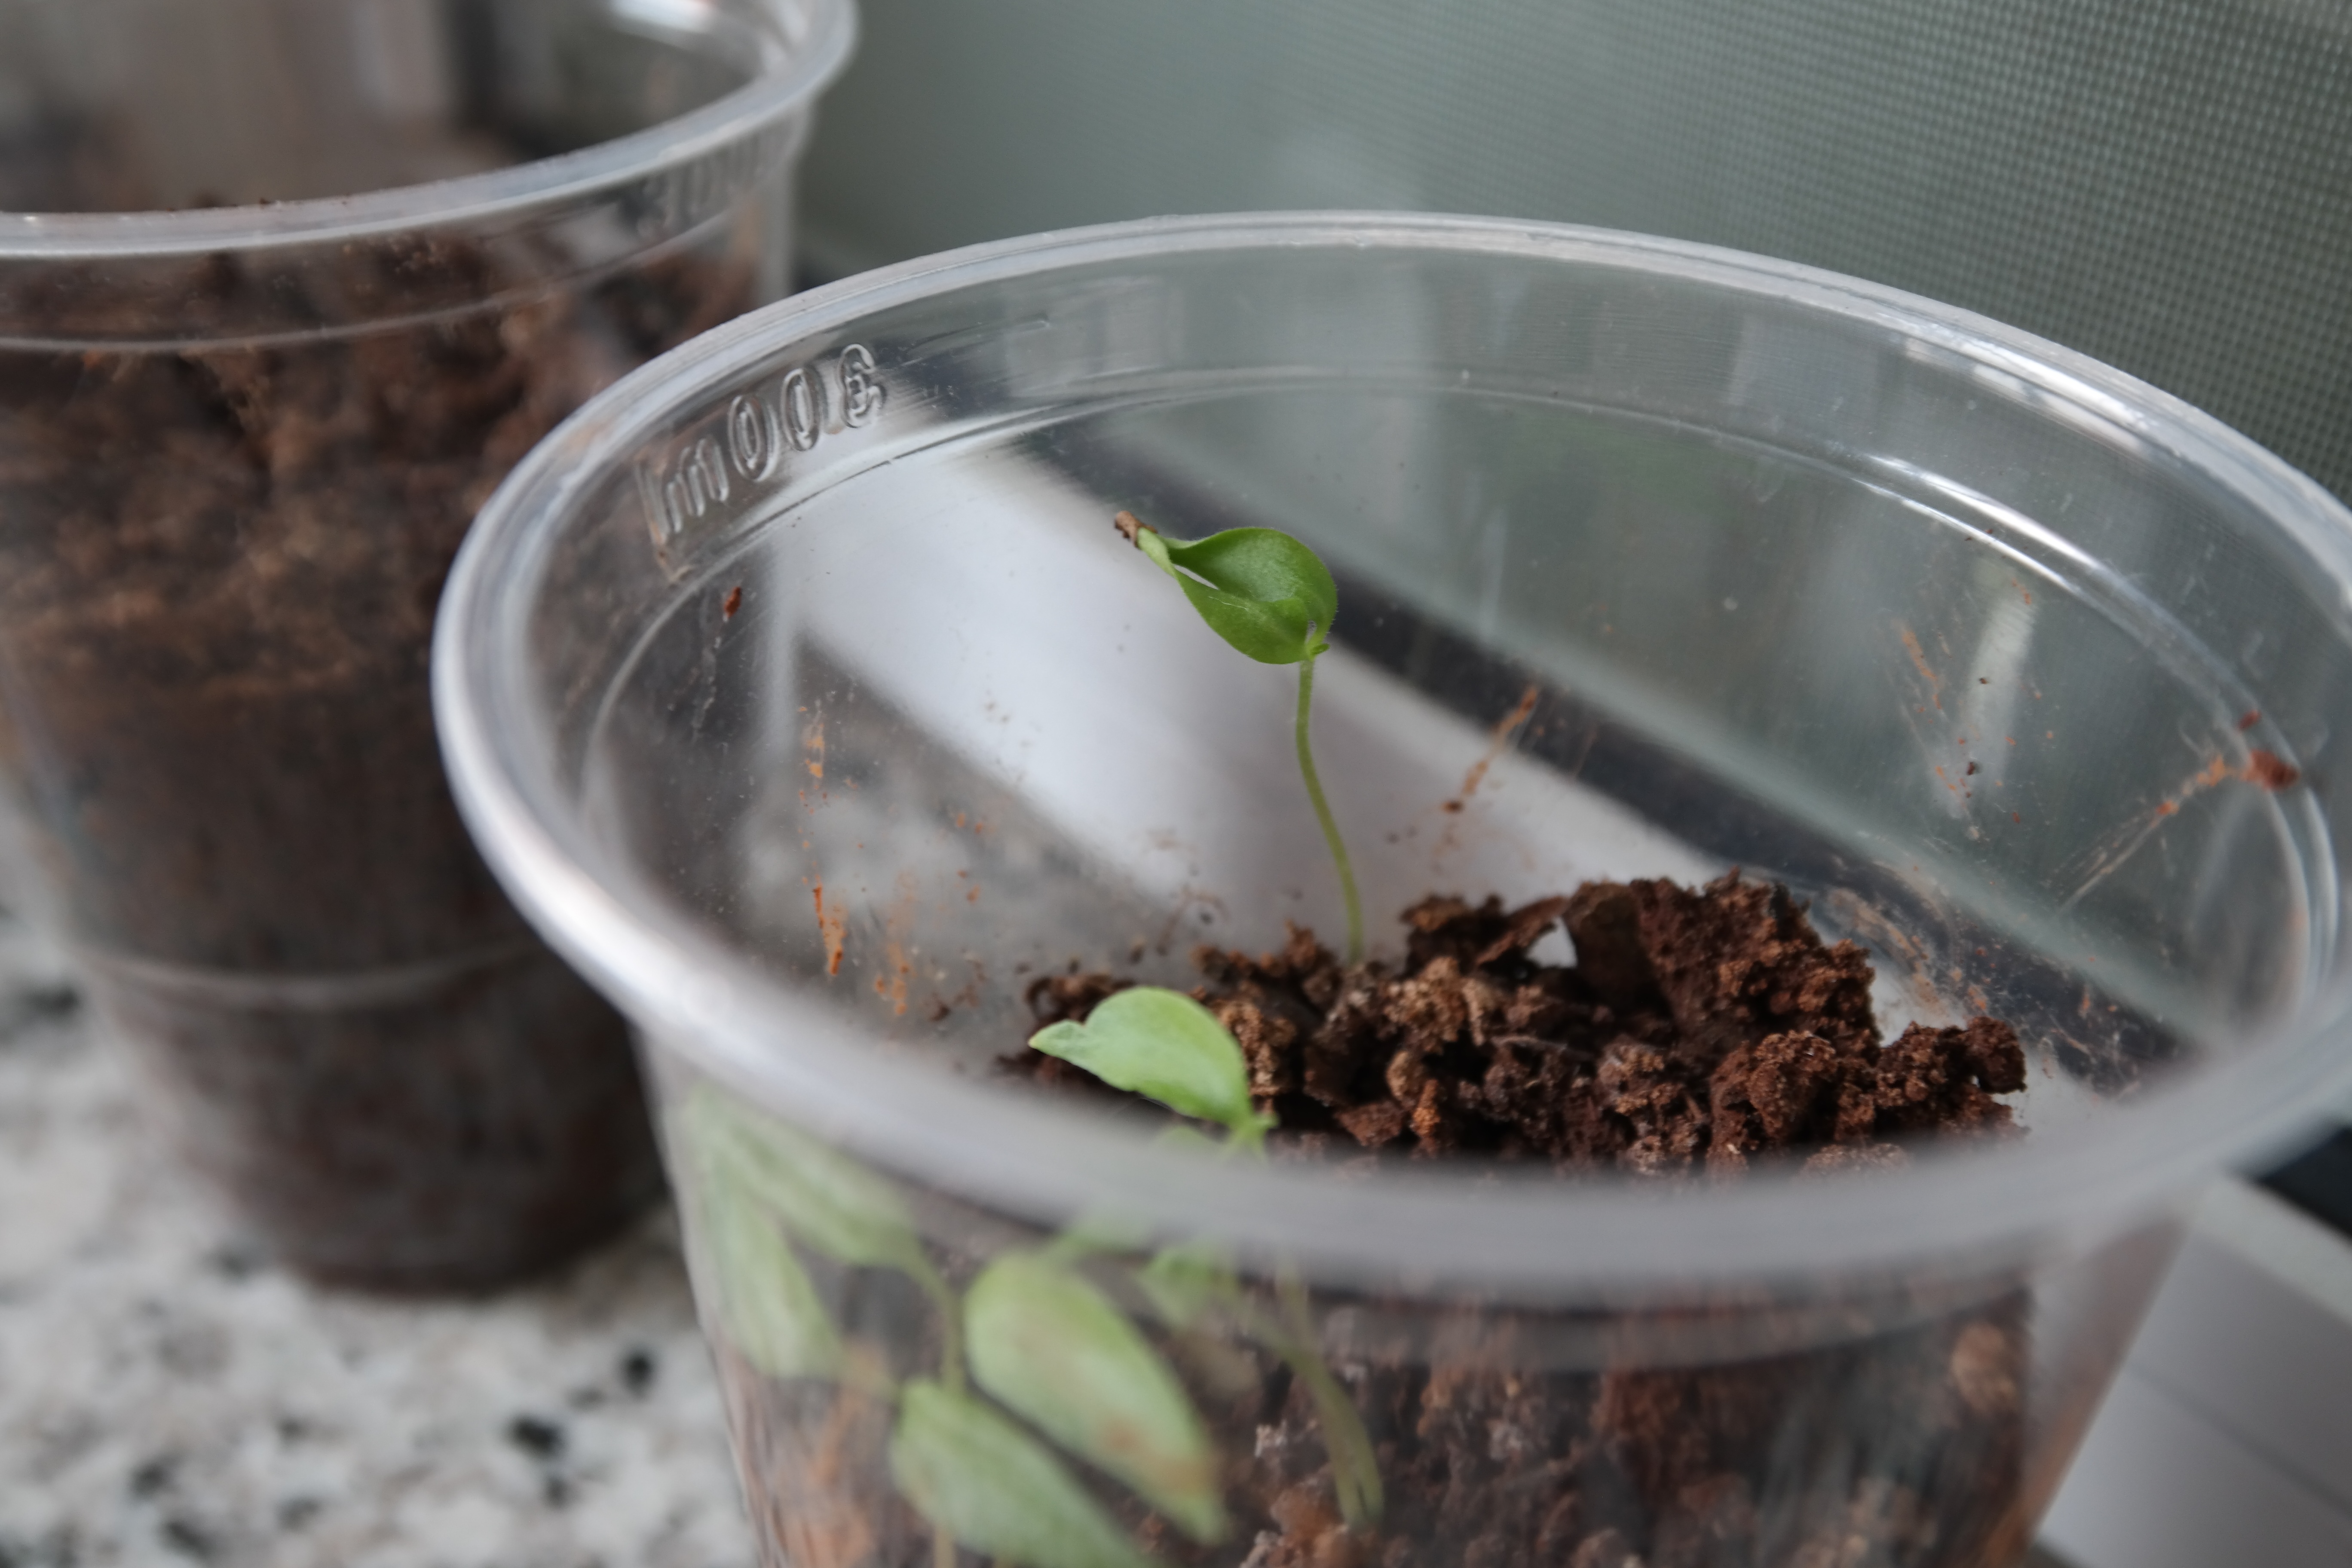
plant, meal, food, herb, produce, drink, breakfast, dessert, coconut, science, glasses, school, experience, beans, homework, snack food